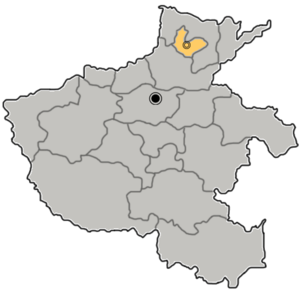
Hebi
Hebi-præfekturets beliggenhed i Henan
Hebi er en kinesisk by på præfekturniveau i provinsen Henan i det centrale Kina. Præfekturet har et areal på 2,182 km², og en befolkning på 1.427.700 mennesker.